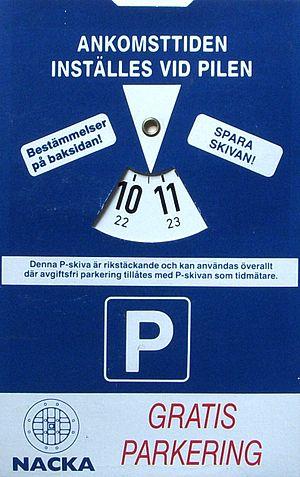
Un disque de stationnement est un dispositif destiné à faciliter le contrôle d’une limitation de stationnement. Ce dispositif doit être conforme à un modèle type qui est variable selon les pays.